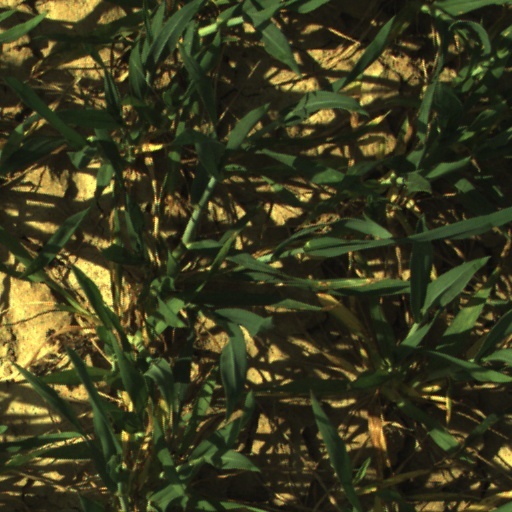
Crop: wheat